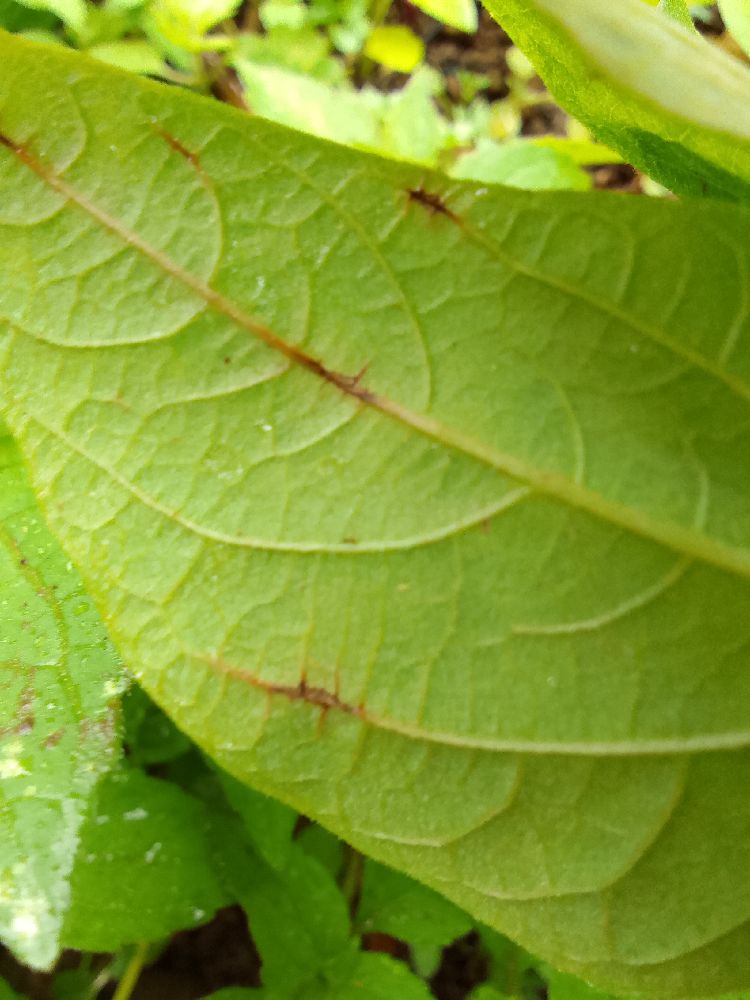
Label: anthracnose